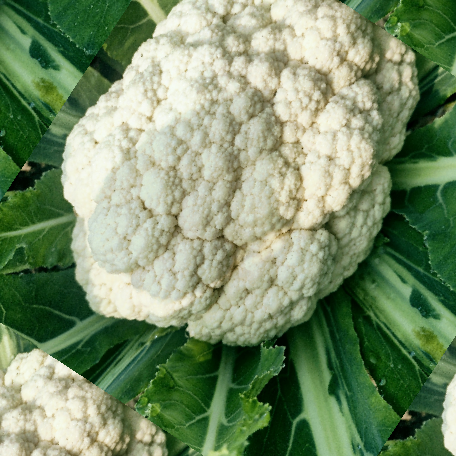
Label: Disease Free